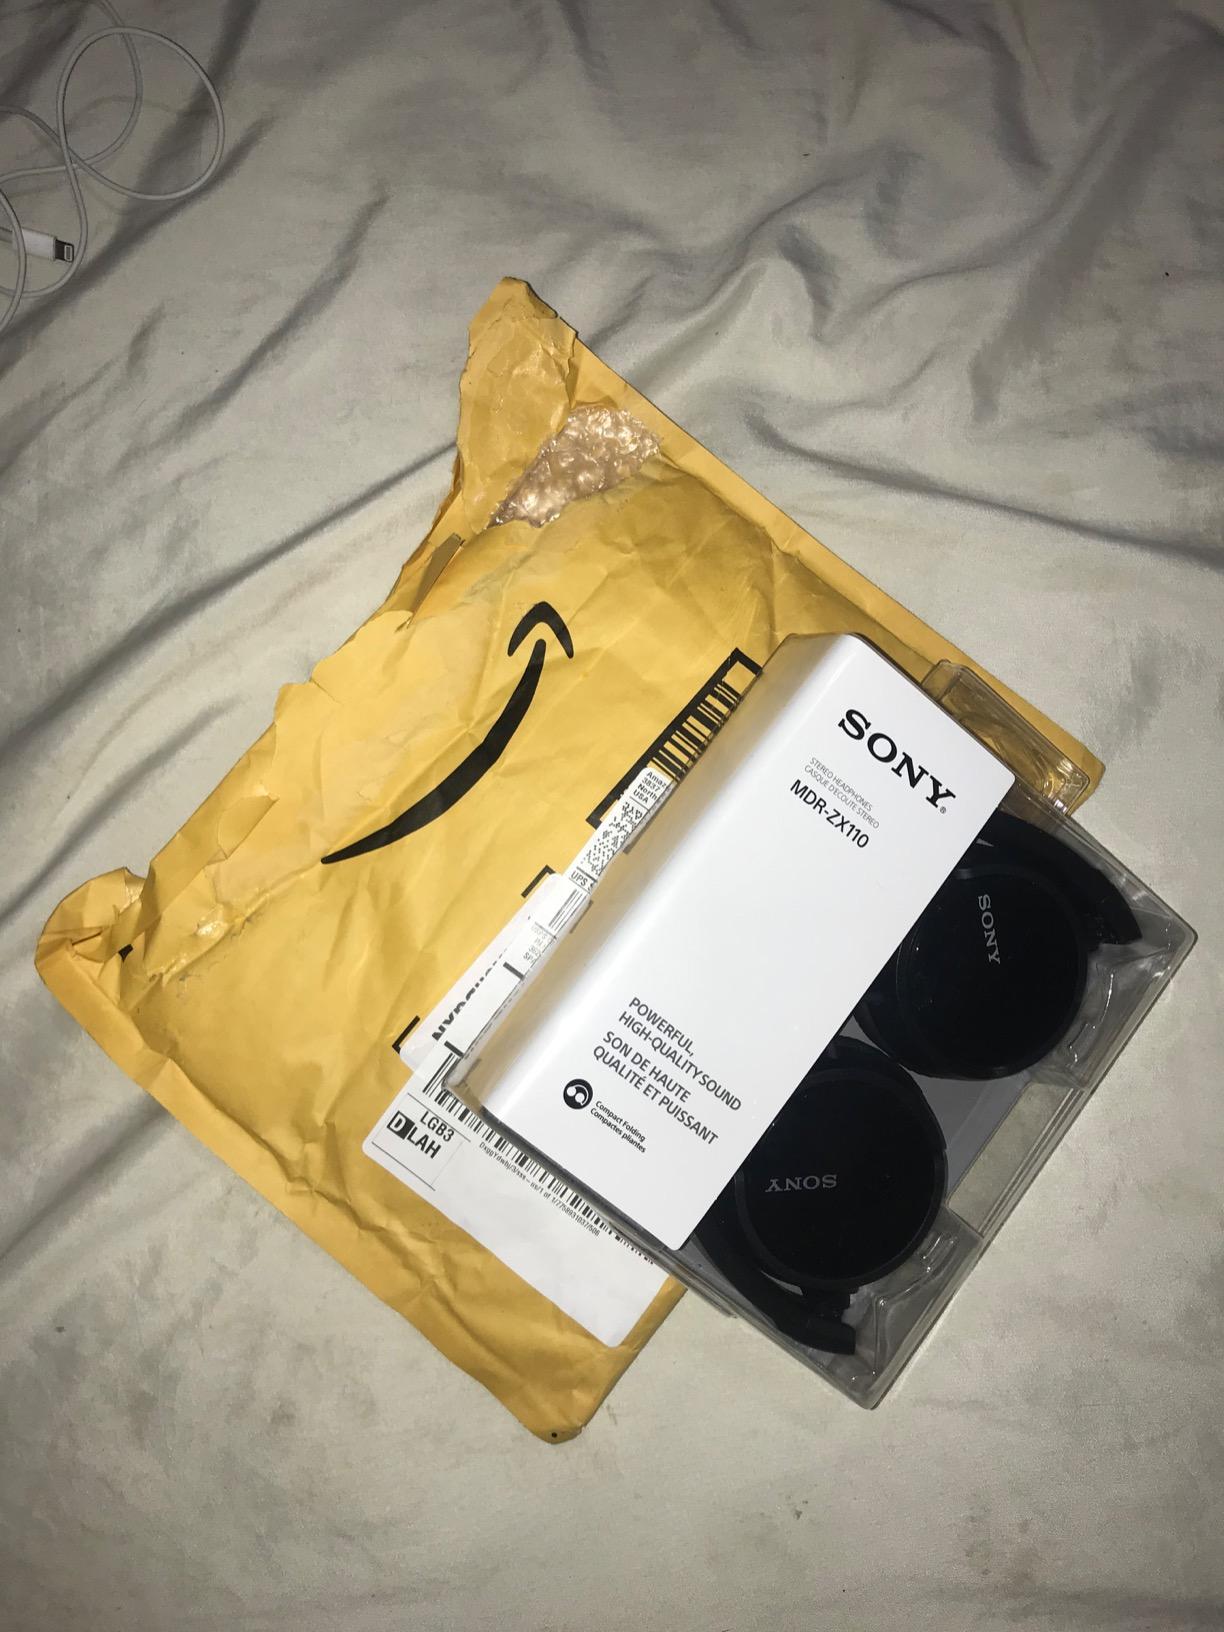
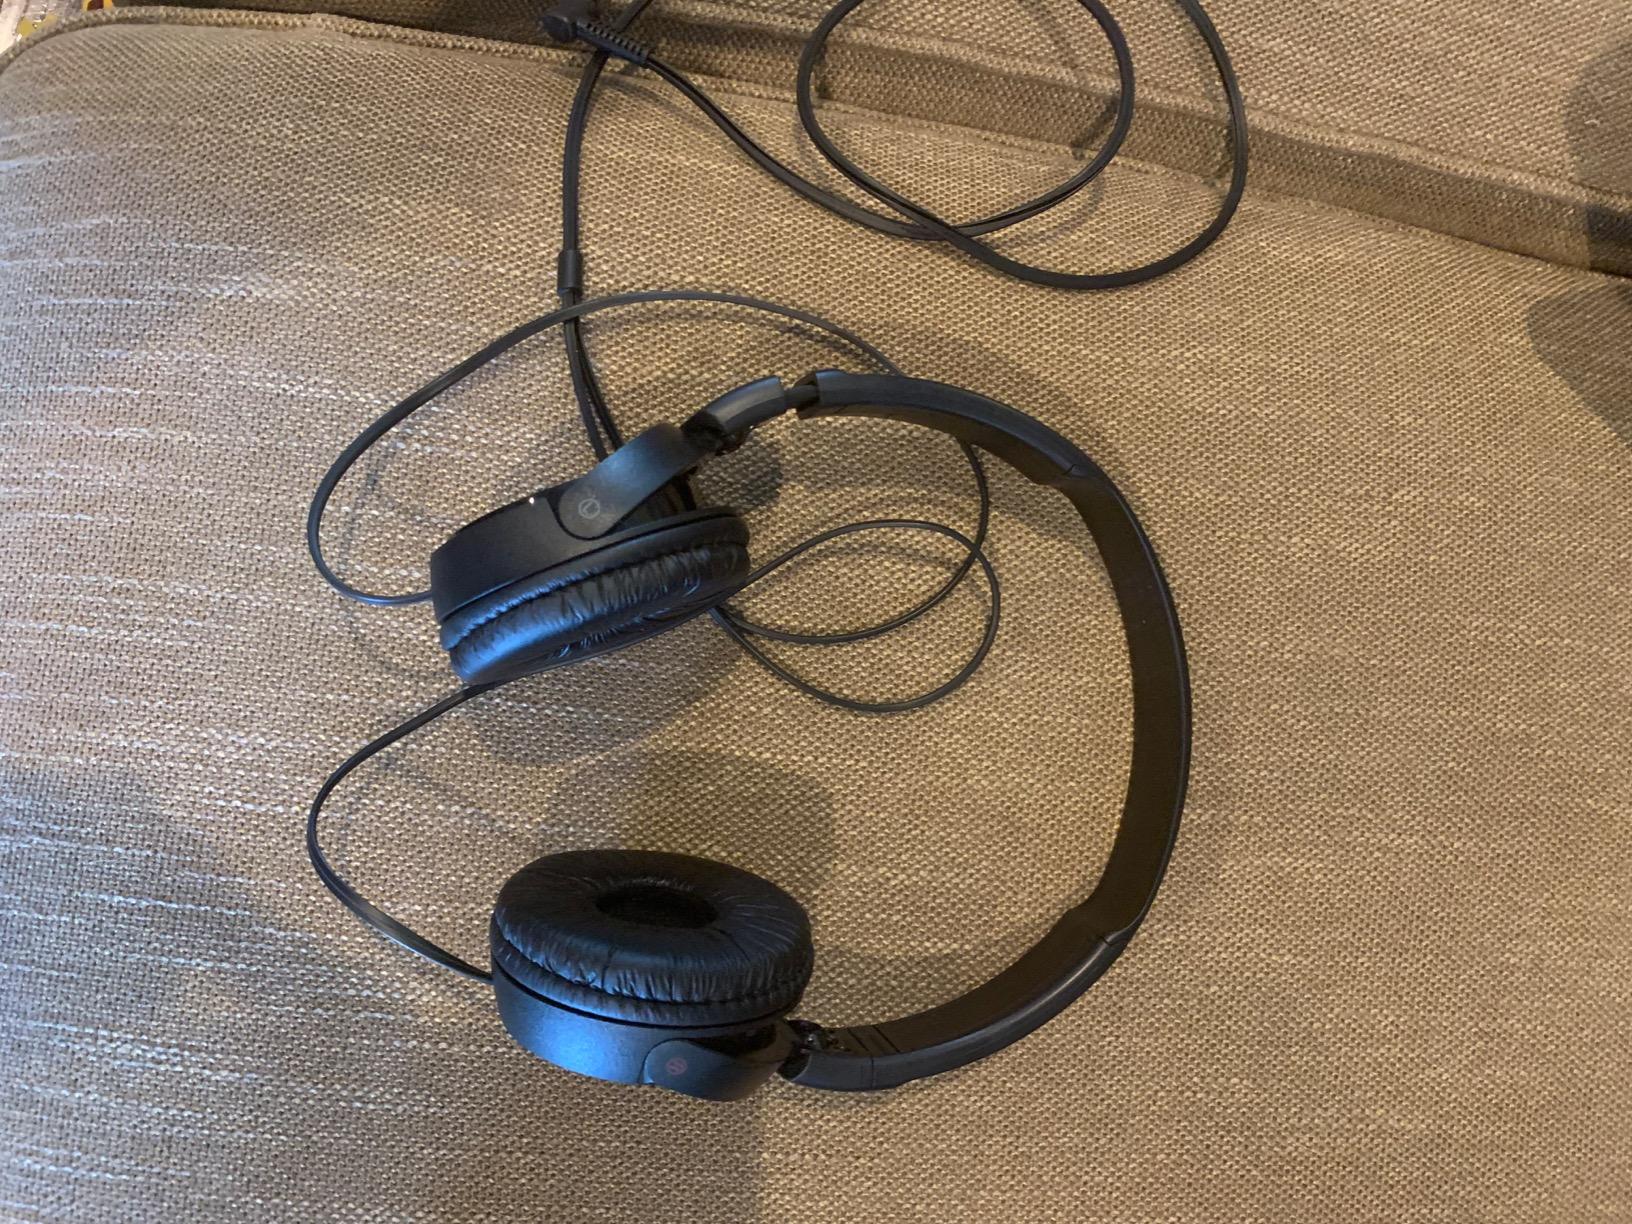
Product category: headphones
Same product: yes